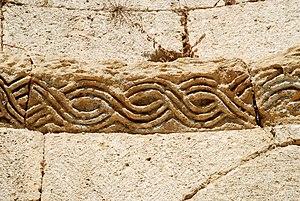
France - Gard - Église Saint-André de Souvignargues
L'église Saint-André est une église romane en ruines située à Souvignargues dans le département français du Gard et la région Occitanie.